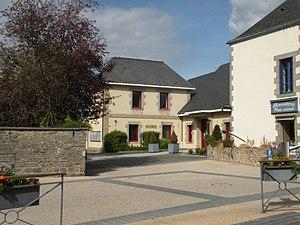
Jublains mairie
Jublains est une commune française, située dans le département de la Mayenne en région Pays de la Loire, peuplée de 734 habitants.